Scuderia Coloni

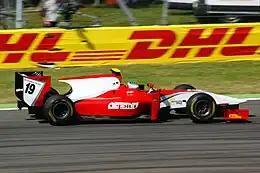
Luca Filippi driving for Coloni at the 2011 Monza GP2 Series round.

In the 2011 season, Coloni initially competed with drivers Michael Herck and Davide Rigon. In the sprint race in Istanbul, the first race of the year, Rigon collided with his competitor Julian Leal. In the accident, Rigon suffered numerous fractures of his fibula, which will mean he will not be able to race for several months.[4] Rigon was replaced for the following races by Kevin Ceccon, who was only 17 years old. The first races of the year were unsuccessful. Halfway through the season, Coloni was only able to record one championship point (obtained by Herck in the sprint race in Spain). This put it in second-to-last place in the team rankings.